Jeff Blando

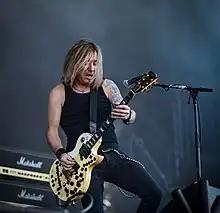
Blando with Vince Neil - Wacken Open Air 2018

Jeff "Blando" Bland (born December 6, 1964, in Flint, Michigan) is an American guitarist and singer who played for Michigan-based cover band, KODY LEE, Left For Dead and Saigon Kick. He is currently the lead guitarist for Slaughter and Vince Neil and has been in Dokken's George Lynch's Lynchmob/George Lynch Band as its lead vocalist and 2nd guitarist singing both Dokken and Lynchmob originals Live.